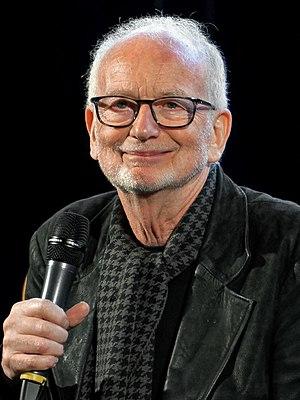
Ian McDiarmid, né le 11 août 1944 à Carnoustie, est un acteur britannique.